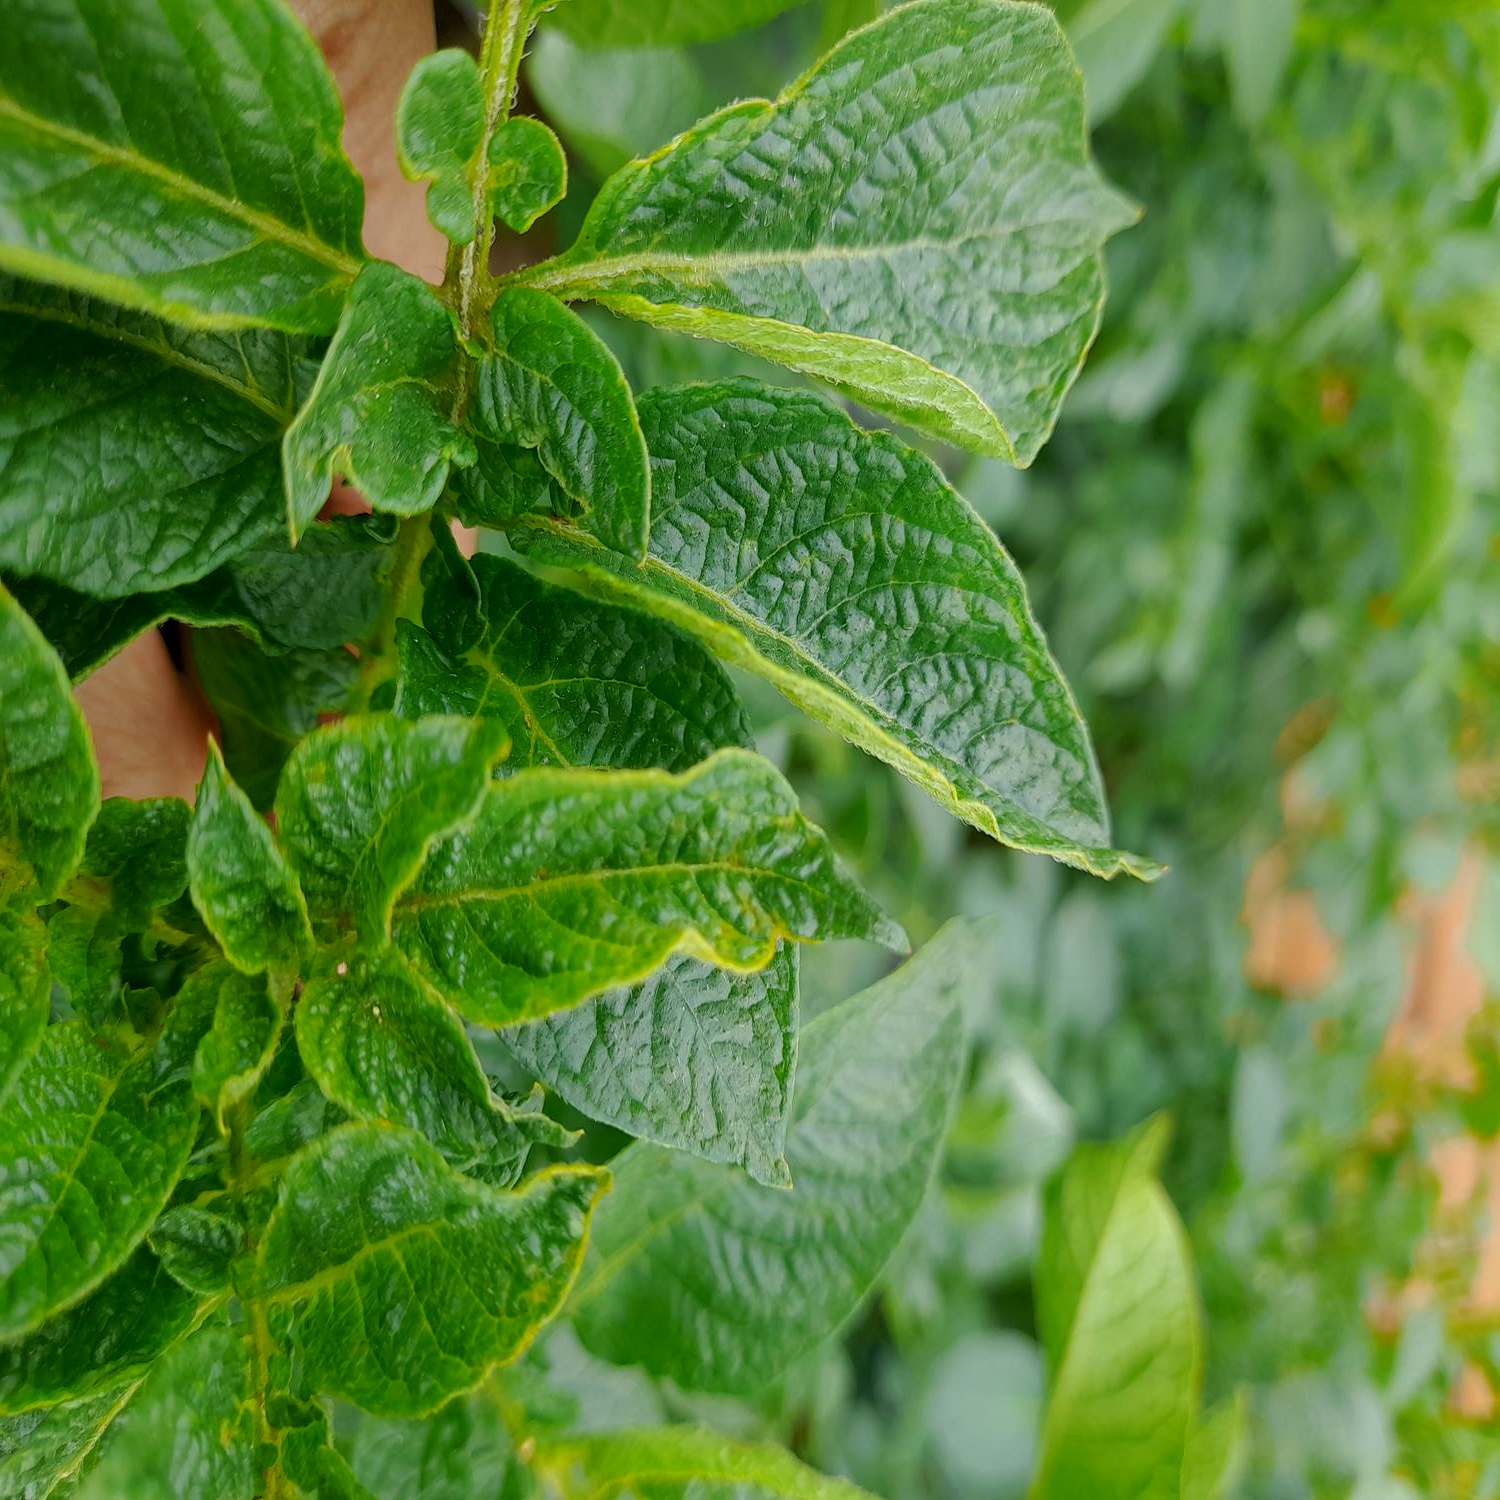
Etiqueta: Virus